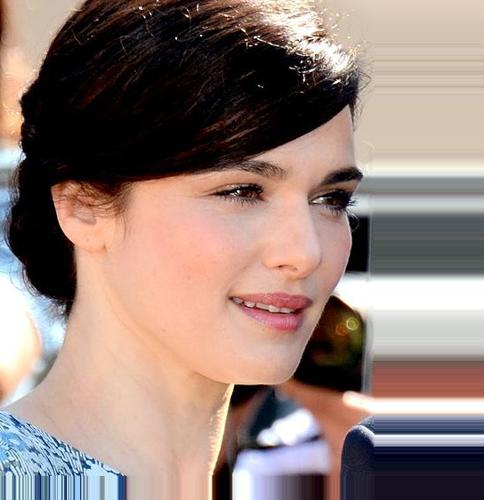
Age: 44